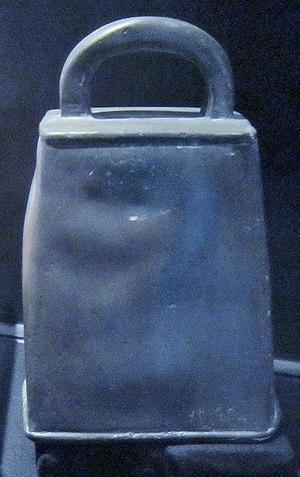
La cloche à main dite de saint Goulven qui se trouve dans l'église paroissiale Saint-Goulven de Goulien
Goulven, Goulwen ou Golven, devenu saint Goulven, fut évêque de Saint-Pol-de-Léon au VIIᵉ siècle.
Goulien [guljɛn] est une commune française du département du Finistère, en région Bretagne. Elle est située vers l'extrémité du Cap Sizun, non loin de la pointe du Raz.